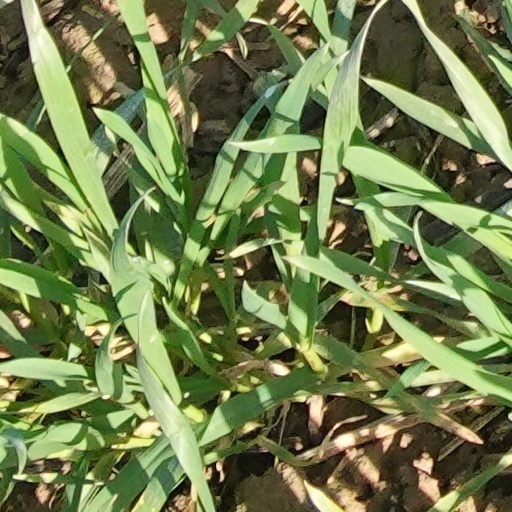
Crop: wheat